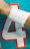
Number: 4